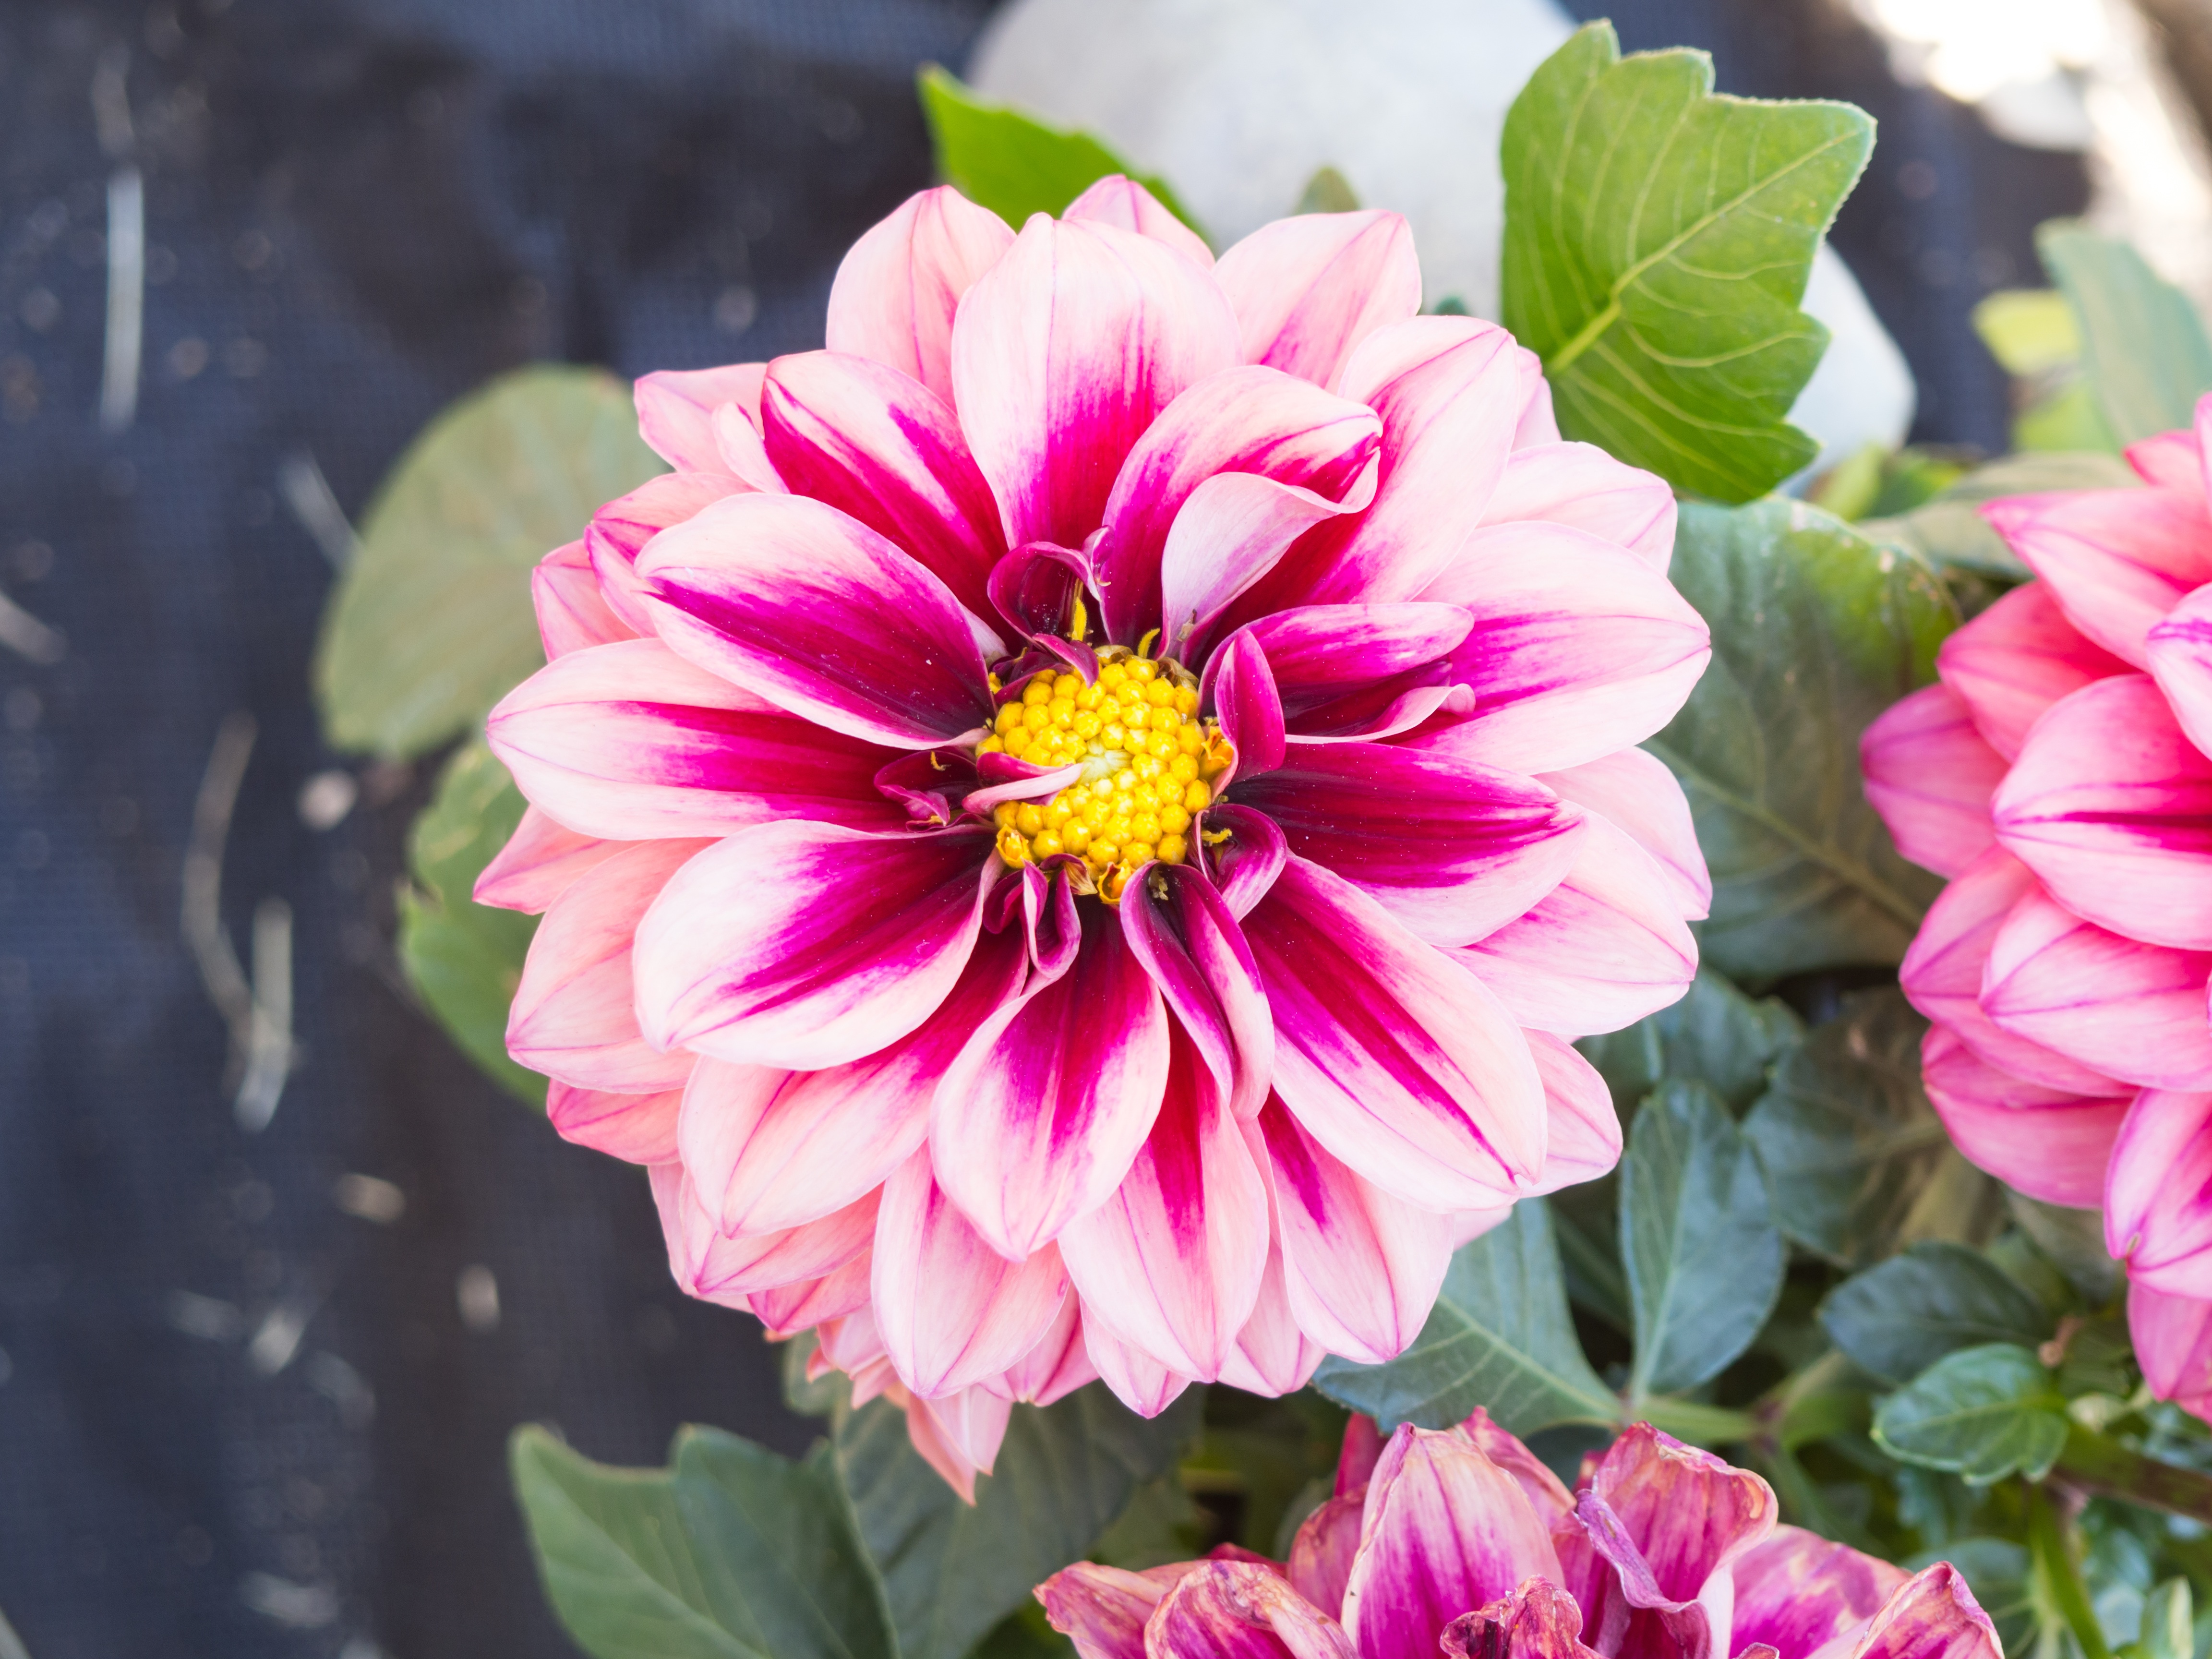
plant, flower, petal, botany, pink, flora, dahlia, macro photography, flowering plant, daisy family, annual plant, land plant